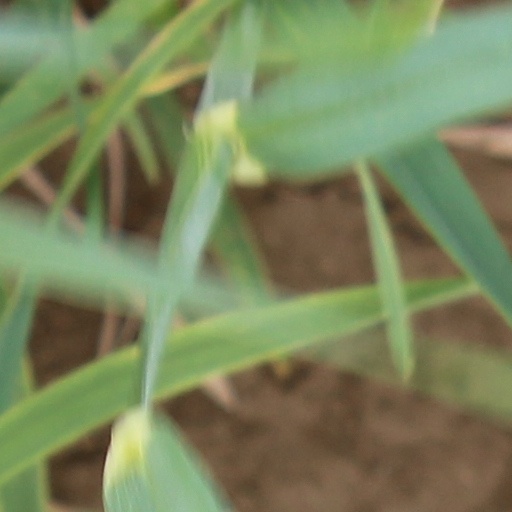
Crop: wheat